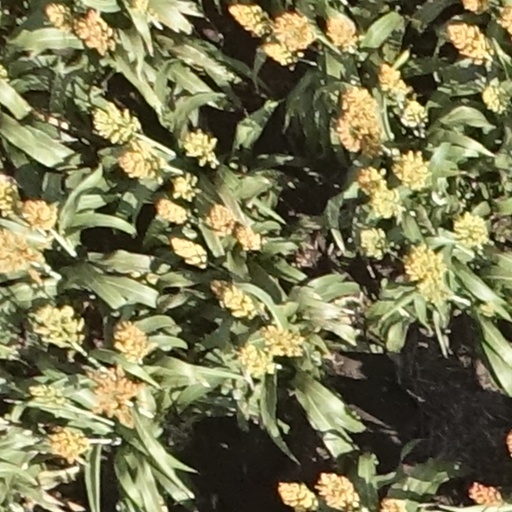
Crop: sorghum